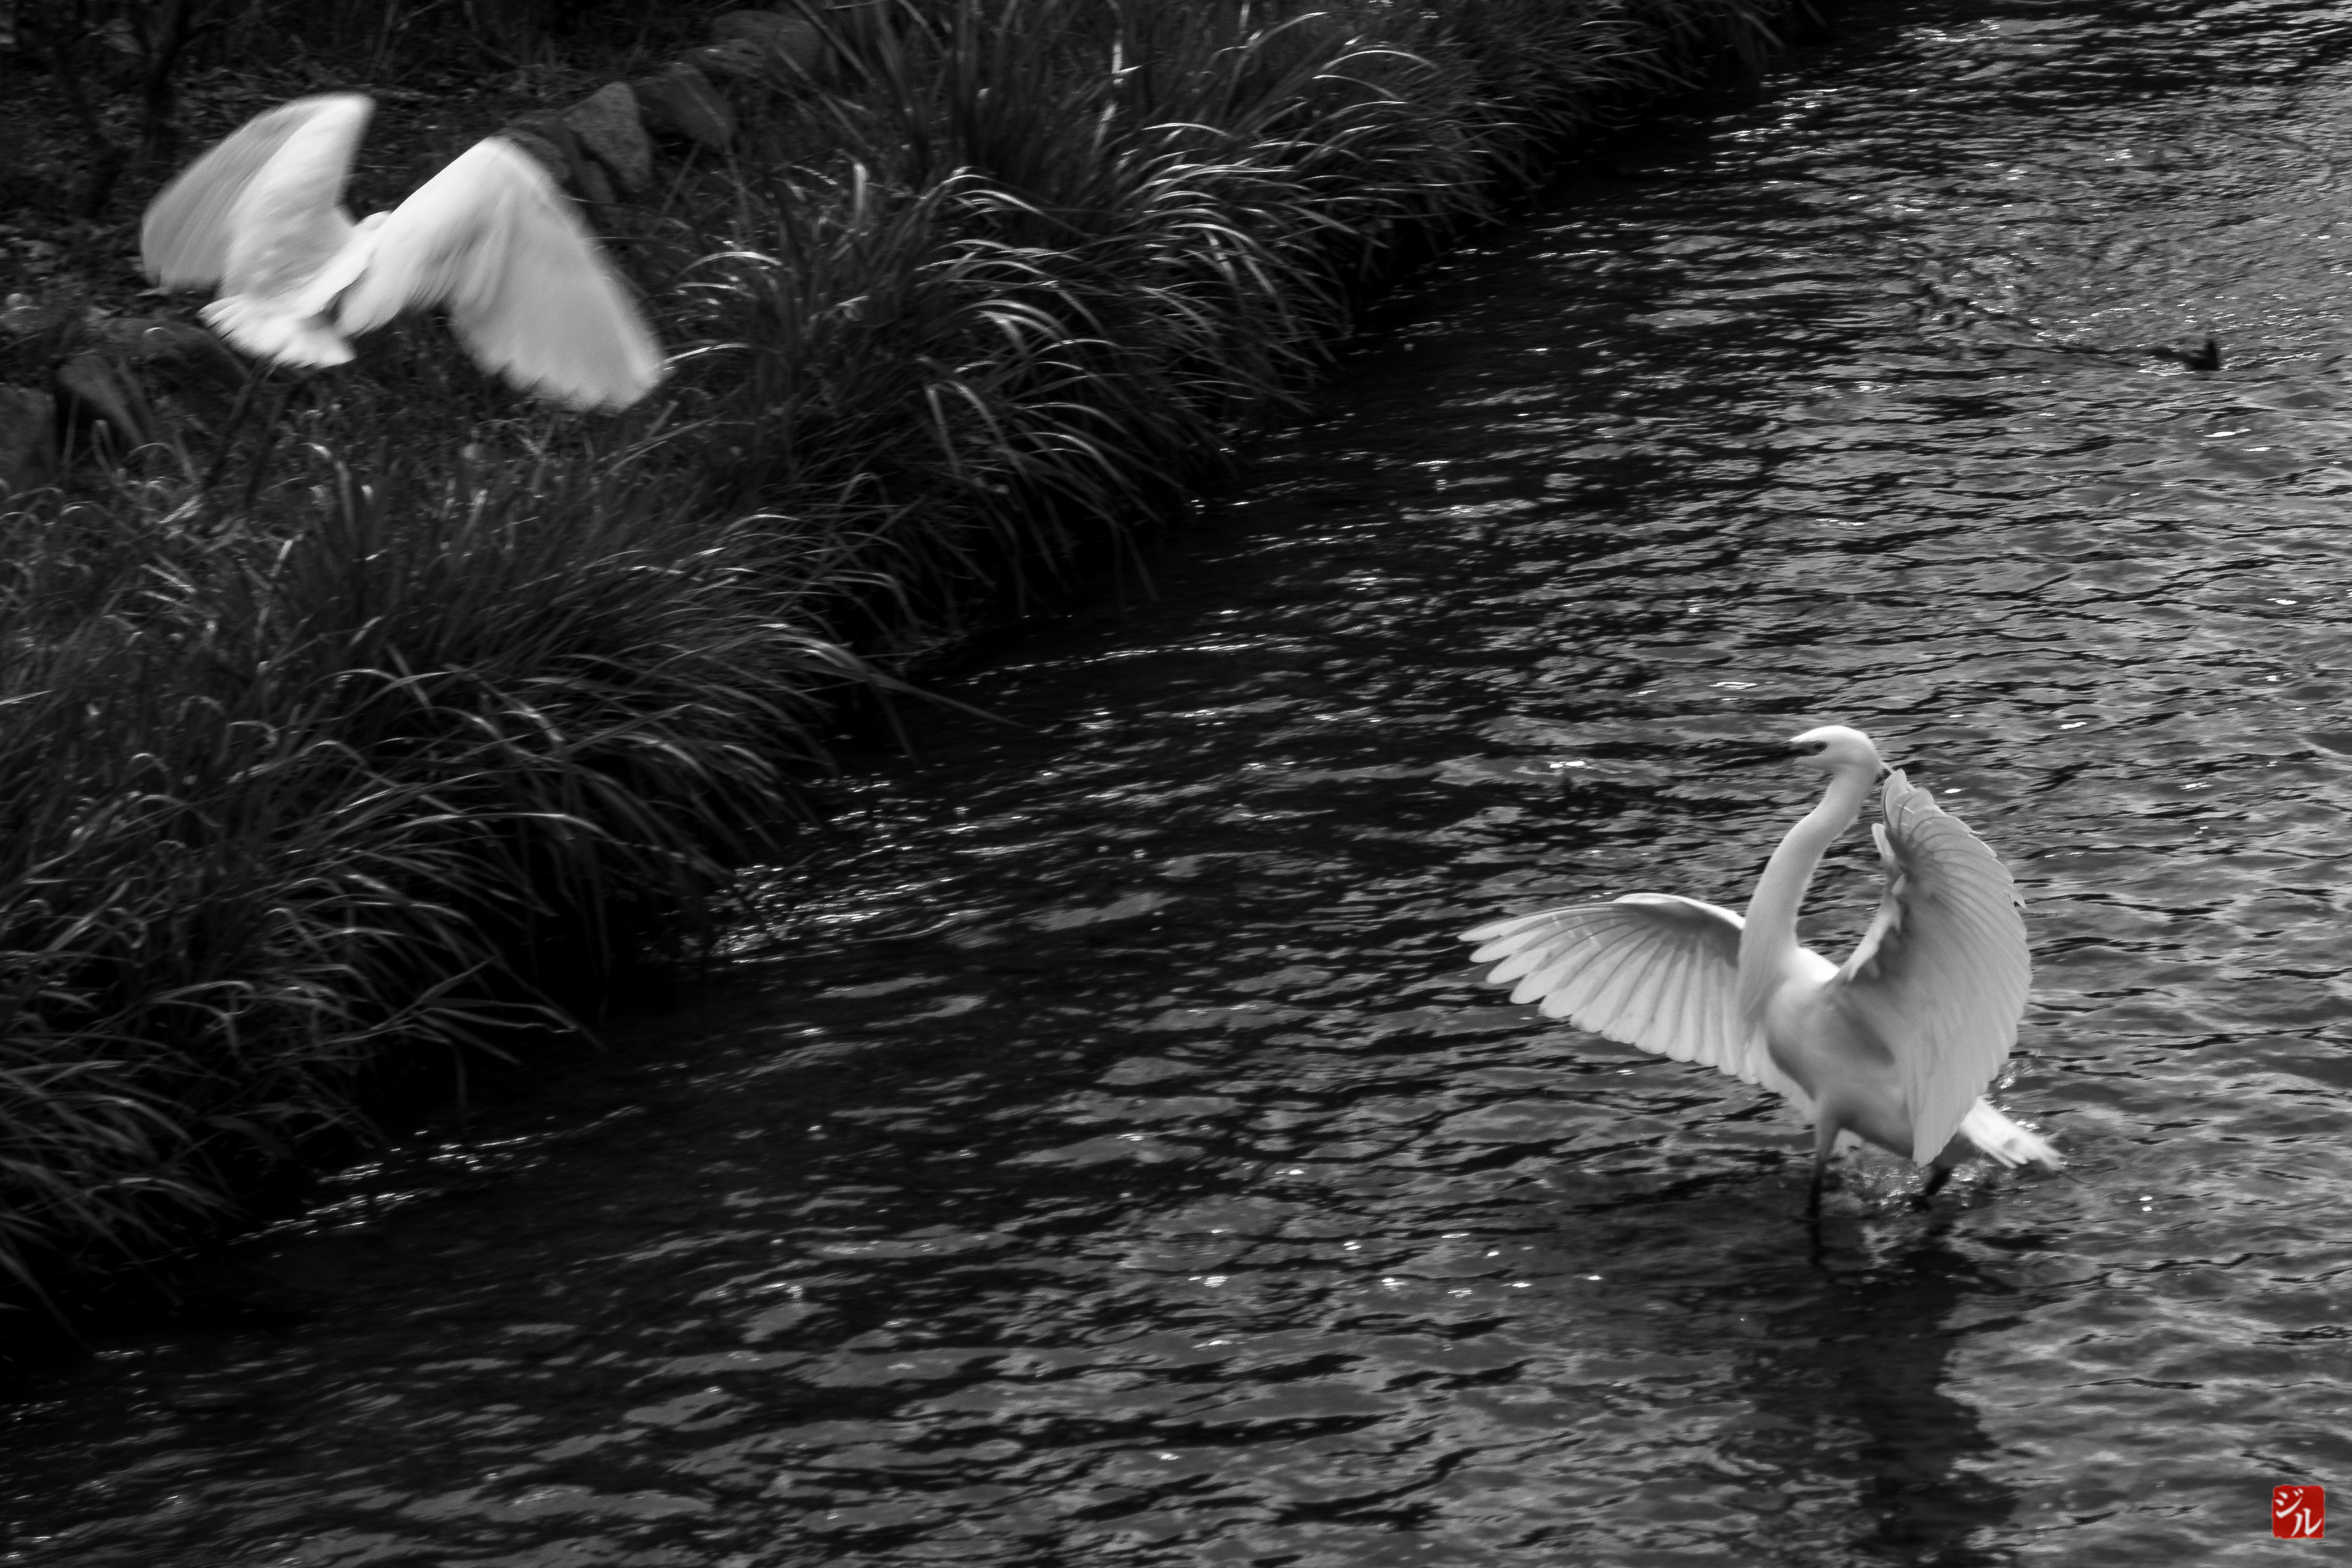
bird, wing, black and white, white, photography, pelican, beak, black, monochrome, swan, 2013, japon, vertebrate, water bird, monochrome photography